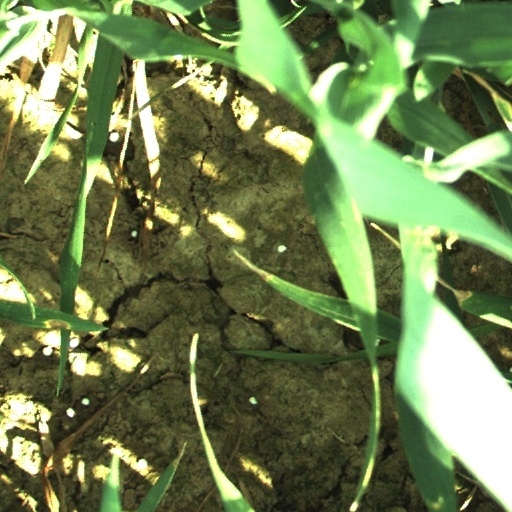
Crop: wheat